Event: Nepal Earthquake
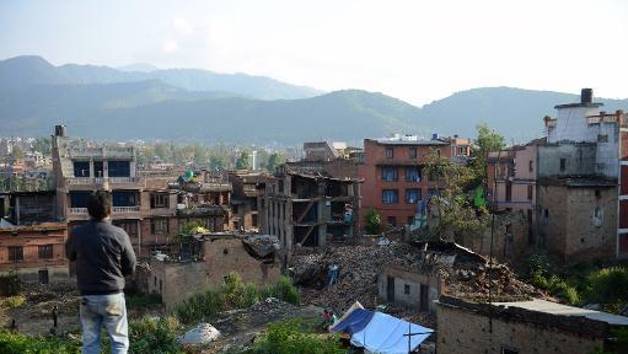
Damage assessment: damage